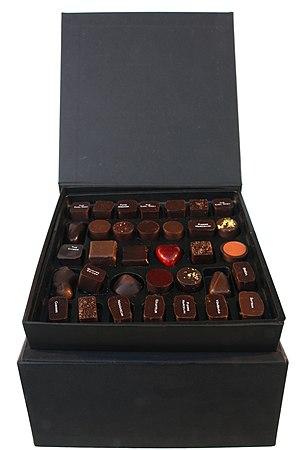
Boîte de chocolats exposée en vitrine d'un magasin Pierre Marcolini.